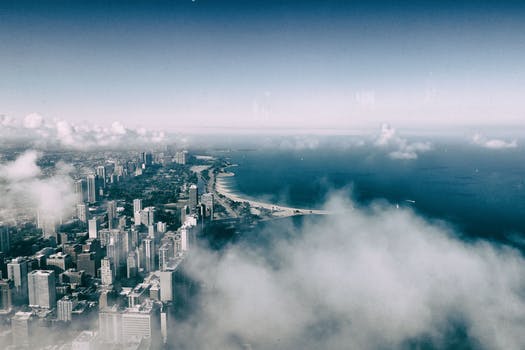
Label: No Watermark